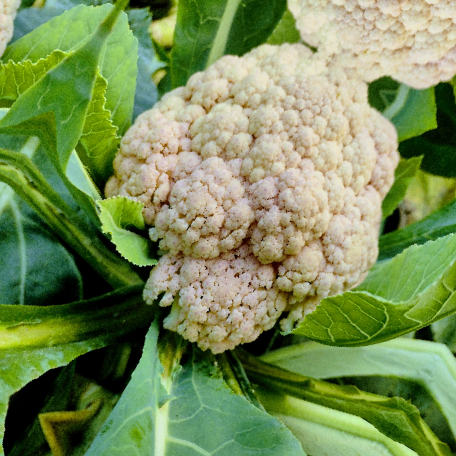
Label: Bacterial spot rot